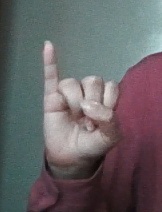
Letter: meem